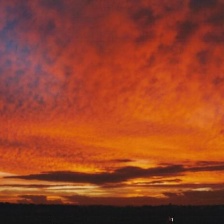
Cloud type: Altostratus